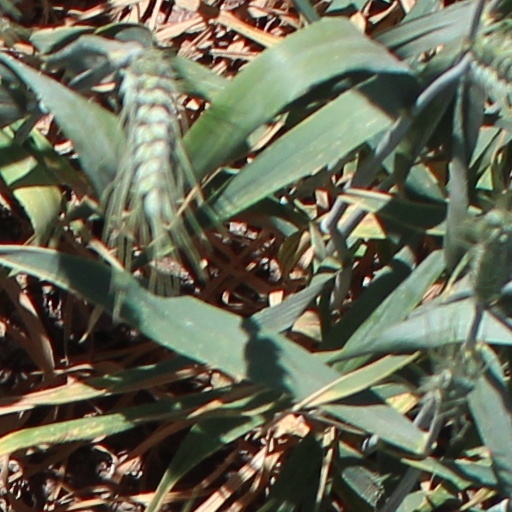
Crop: wheat